Rothrist

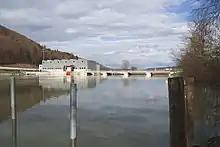
Ruppoldingen hydroelectric plant, near Rothrist

Rothrist has an area, , of . Of this area, or 33.8% is used for agricultural purposes, while or 32.8% is forested. Of the rest of the land, or 30.6% is settled (buildings or roads), or 2.0% is either rivers or lakes and or 0.3% is unproductive land.